Alessandro Guidoni

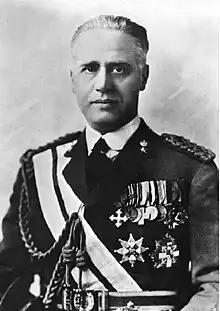

Alessandro Guidoni (July 15, 1880 – April 27, 1928) served as a general in the "Regia Aeronautica" (Italian Royal Air Force). Guidonia Montecelio, the small town and "comune" where he died while testing a new parachute, was named after him in 1937.